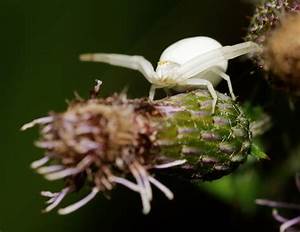
Label: spider